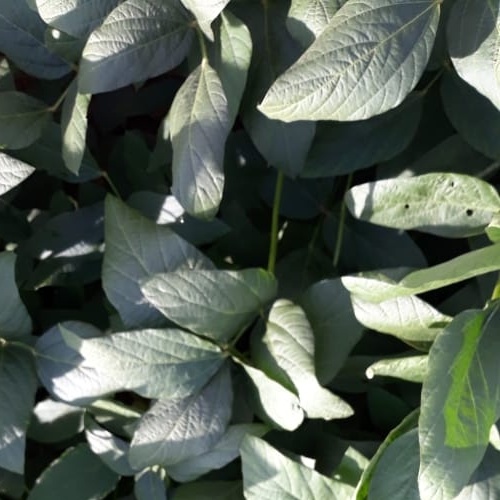
Label: Diabrotica_speciosa